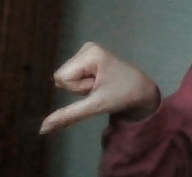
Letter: waw